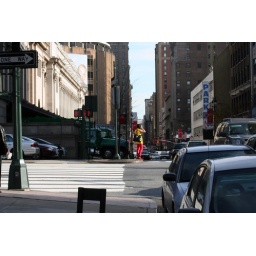
Some telephoto pics of an unknown girl I saw when walking around in NY